Gábor Józsa

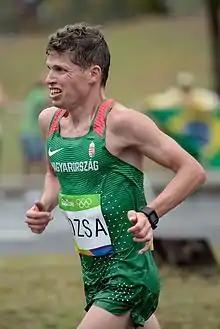
Józsa at the 2016 Olympics

Gábor Józsa (born 18 August 1983) is a Hungarian long-distance runner. He finished 87th in the marathon at the 2016 Summer Olympics. In 1998 Józsa took up orienteering, and became an international competitor in this sport. He changed to athletics in 2002. He works in the information technology field.